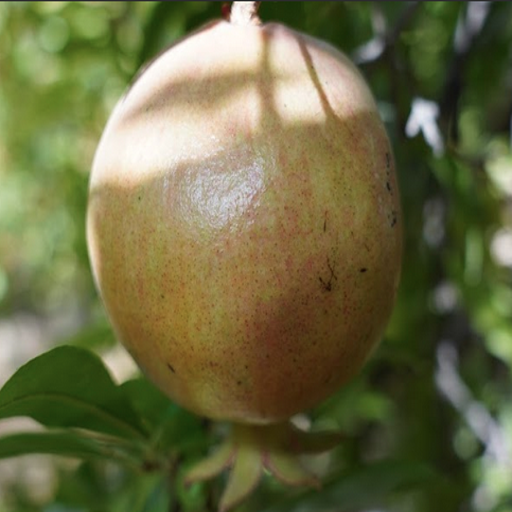
Label: Healthy